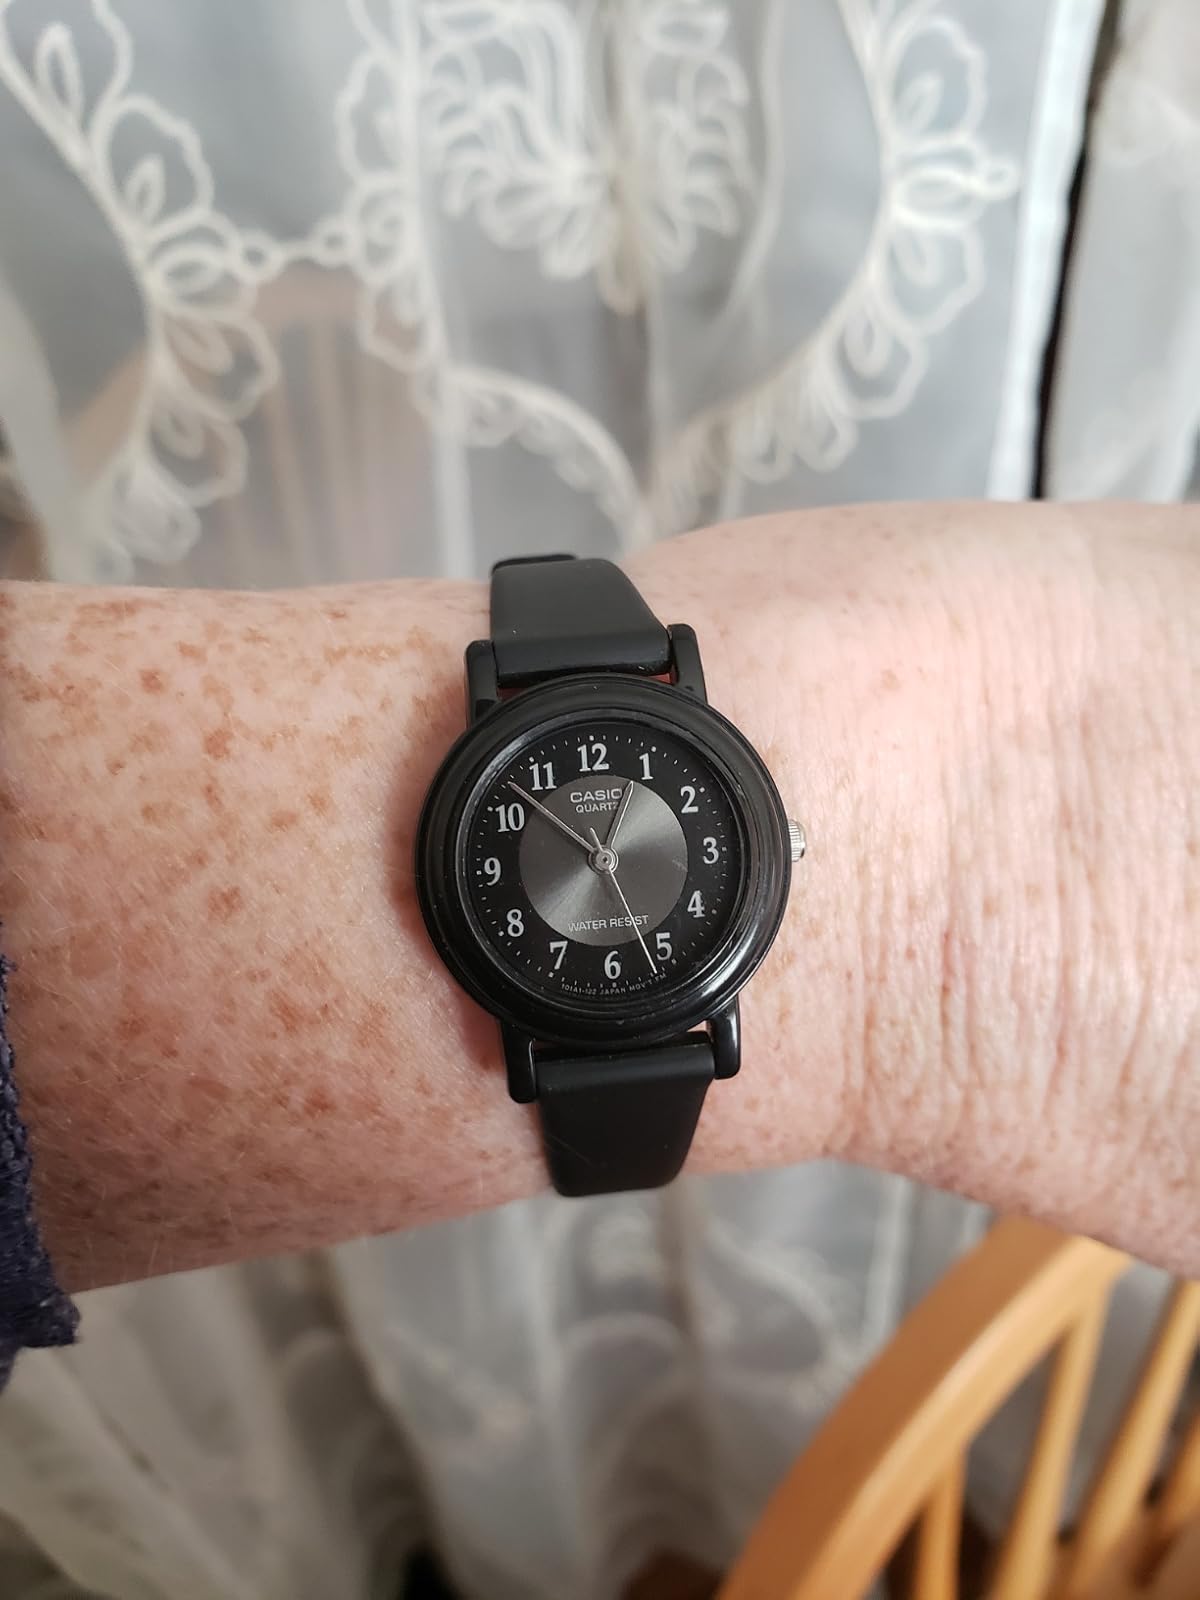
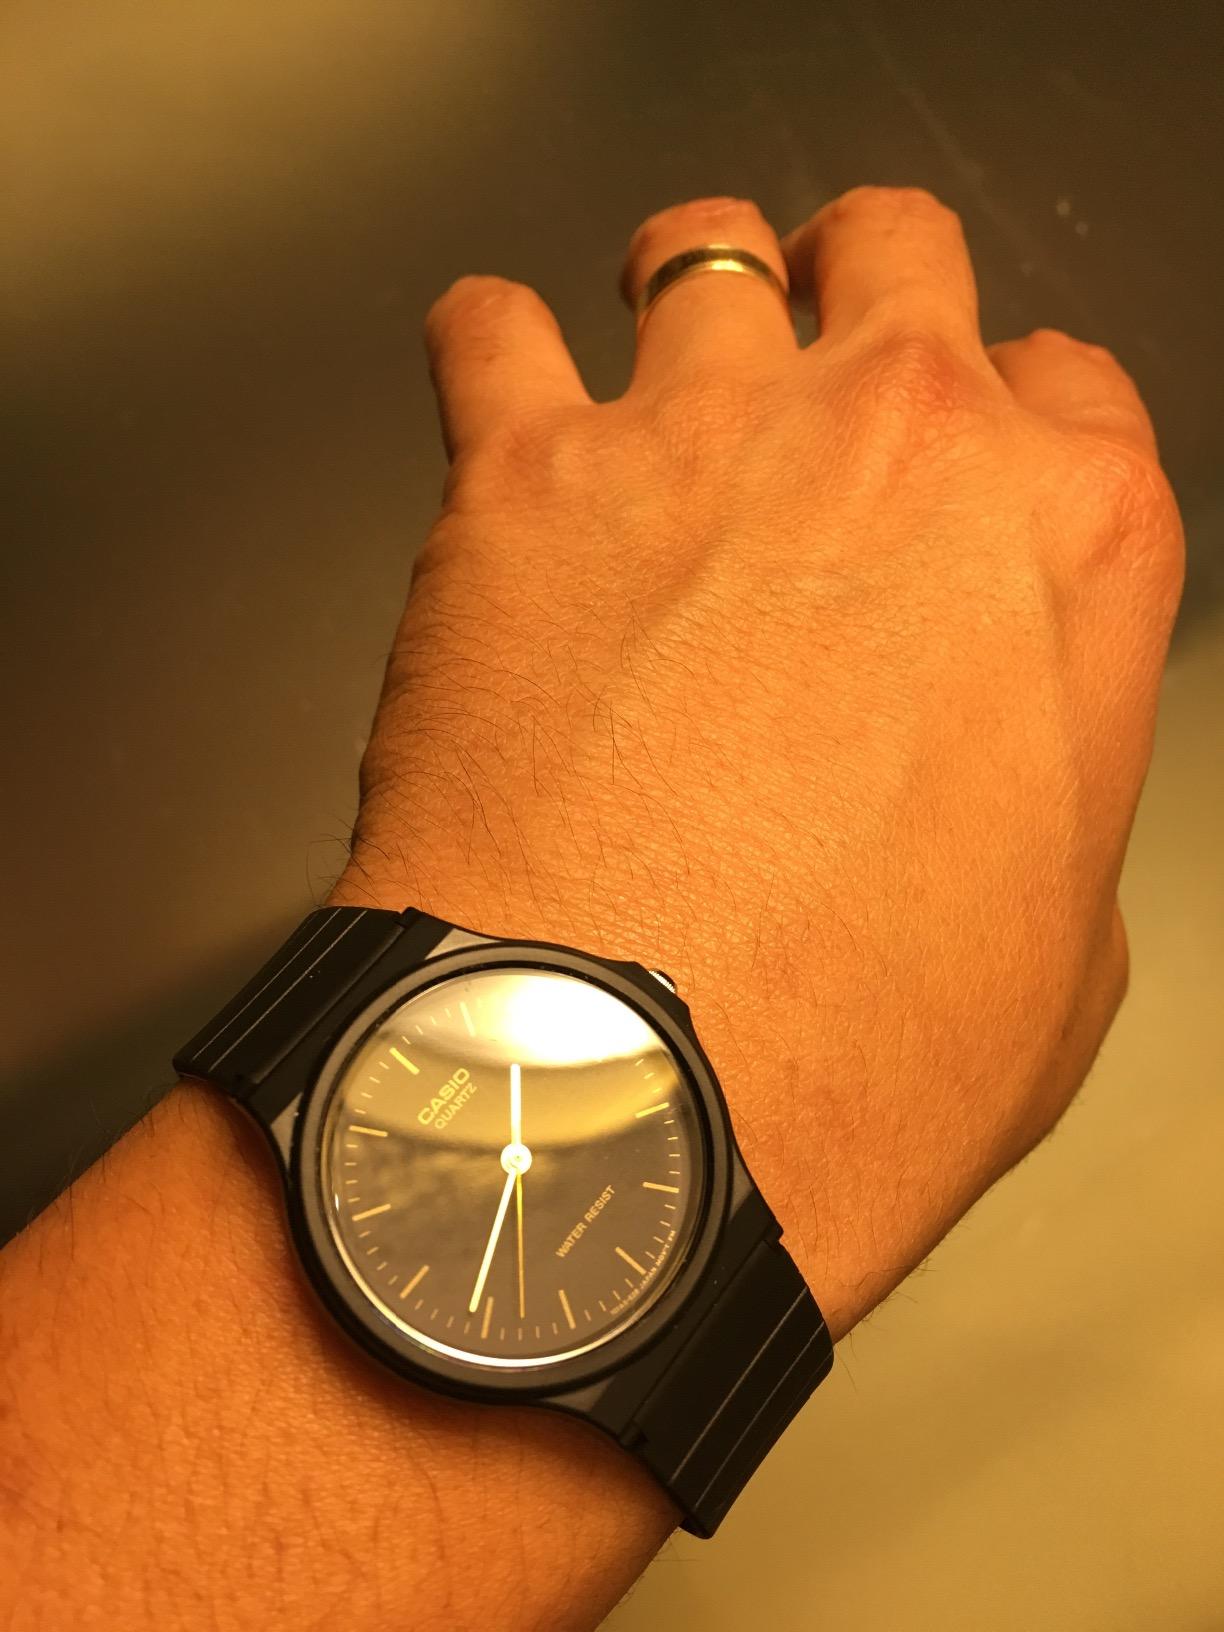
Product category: accessories_watch
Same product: no